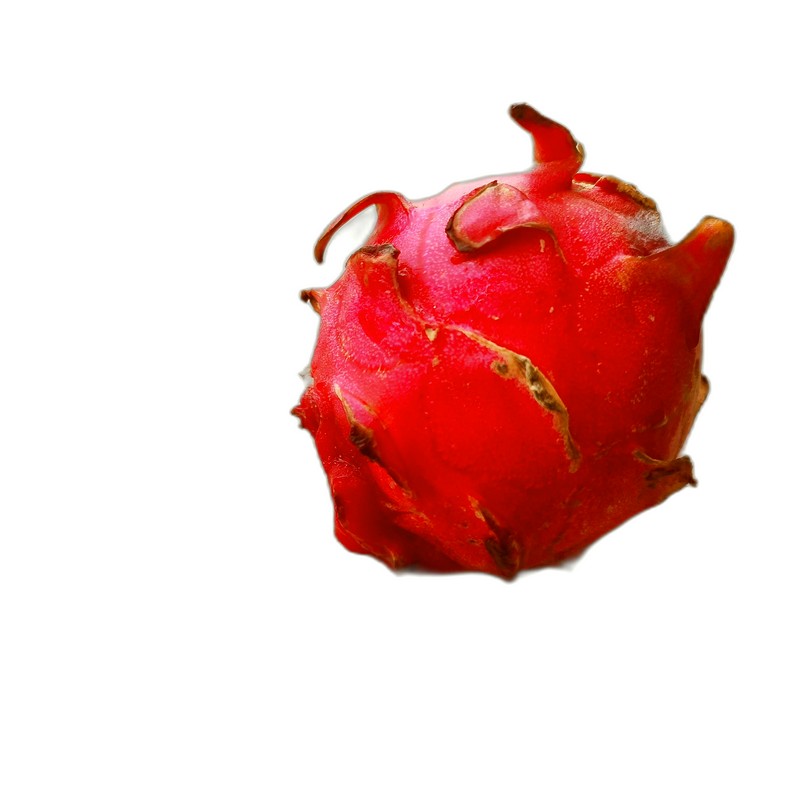
Label: Defect Dragon Fruit